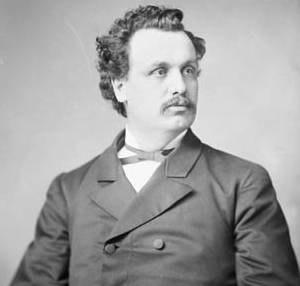
Bagot est un district électoral provincial du Québec ayant existé de 1867 à 1972.
Flavien Dupont, né le 13 février 1847 et mort le 12 mars 1898, fut un notaire et homme politique provincial et fédéral du Québec.